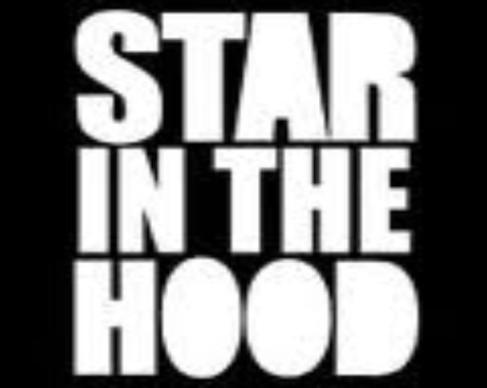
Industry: Clothes